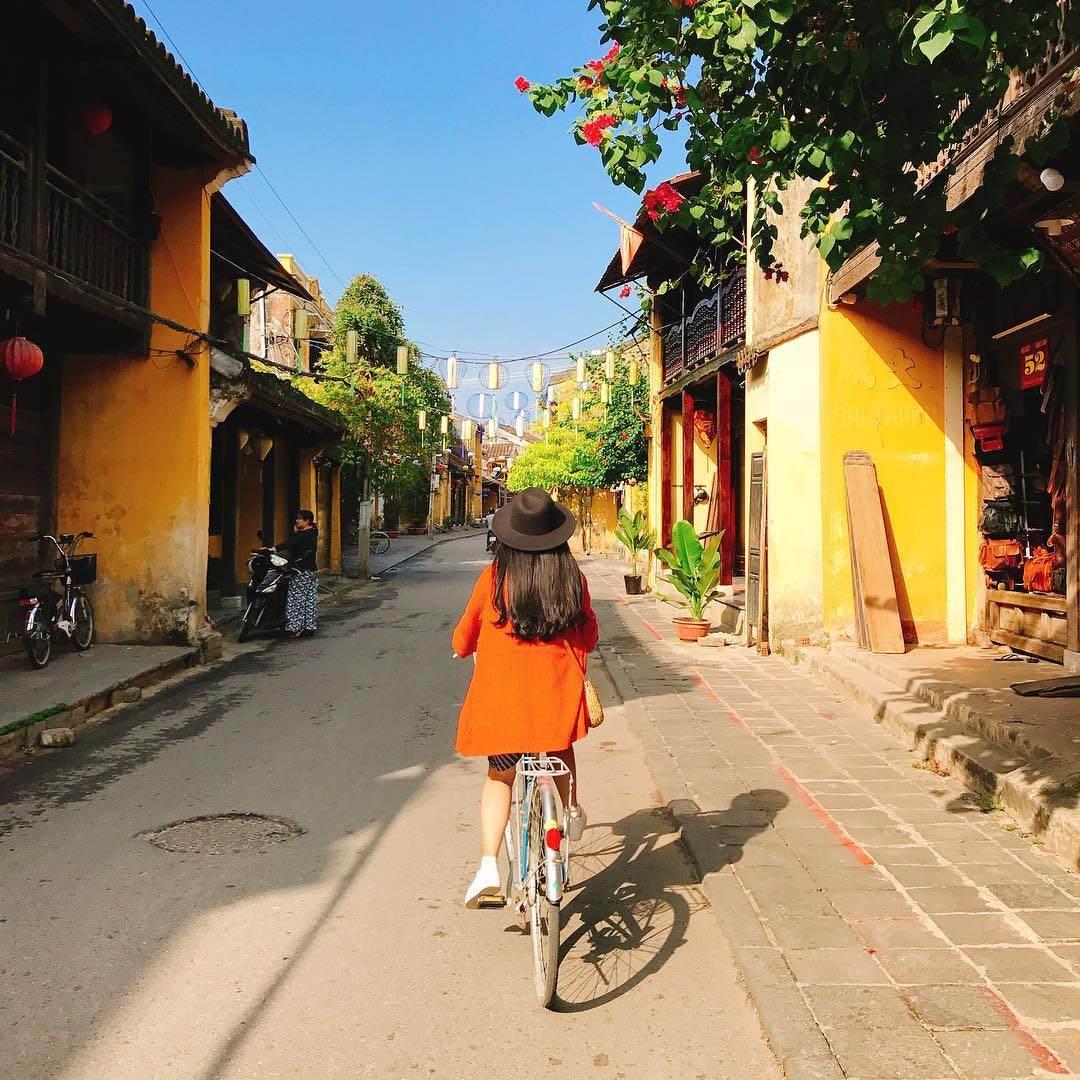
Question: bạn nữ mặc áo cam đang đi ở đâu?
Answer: đang đi trên con phố ngang qua căn nhà ở số nhà 52